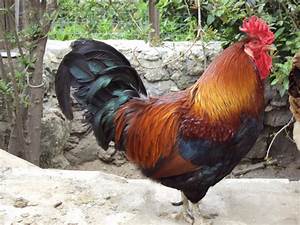
Label: chicken